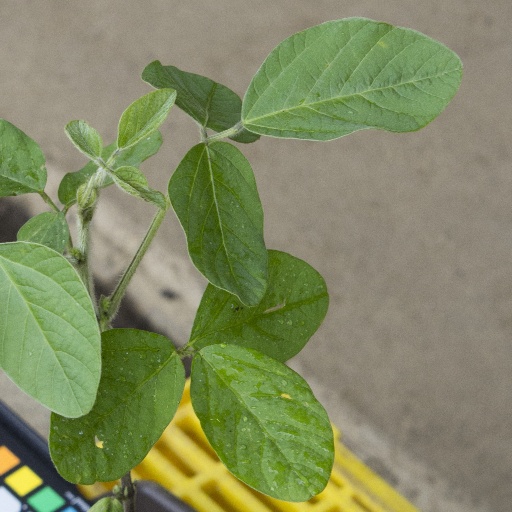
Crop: soybean